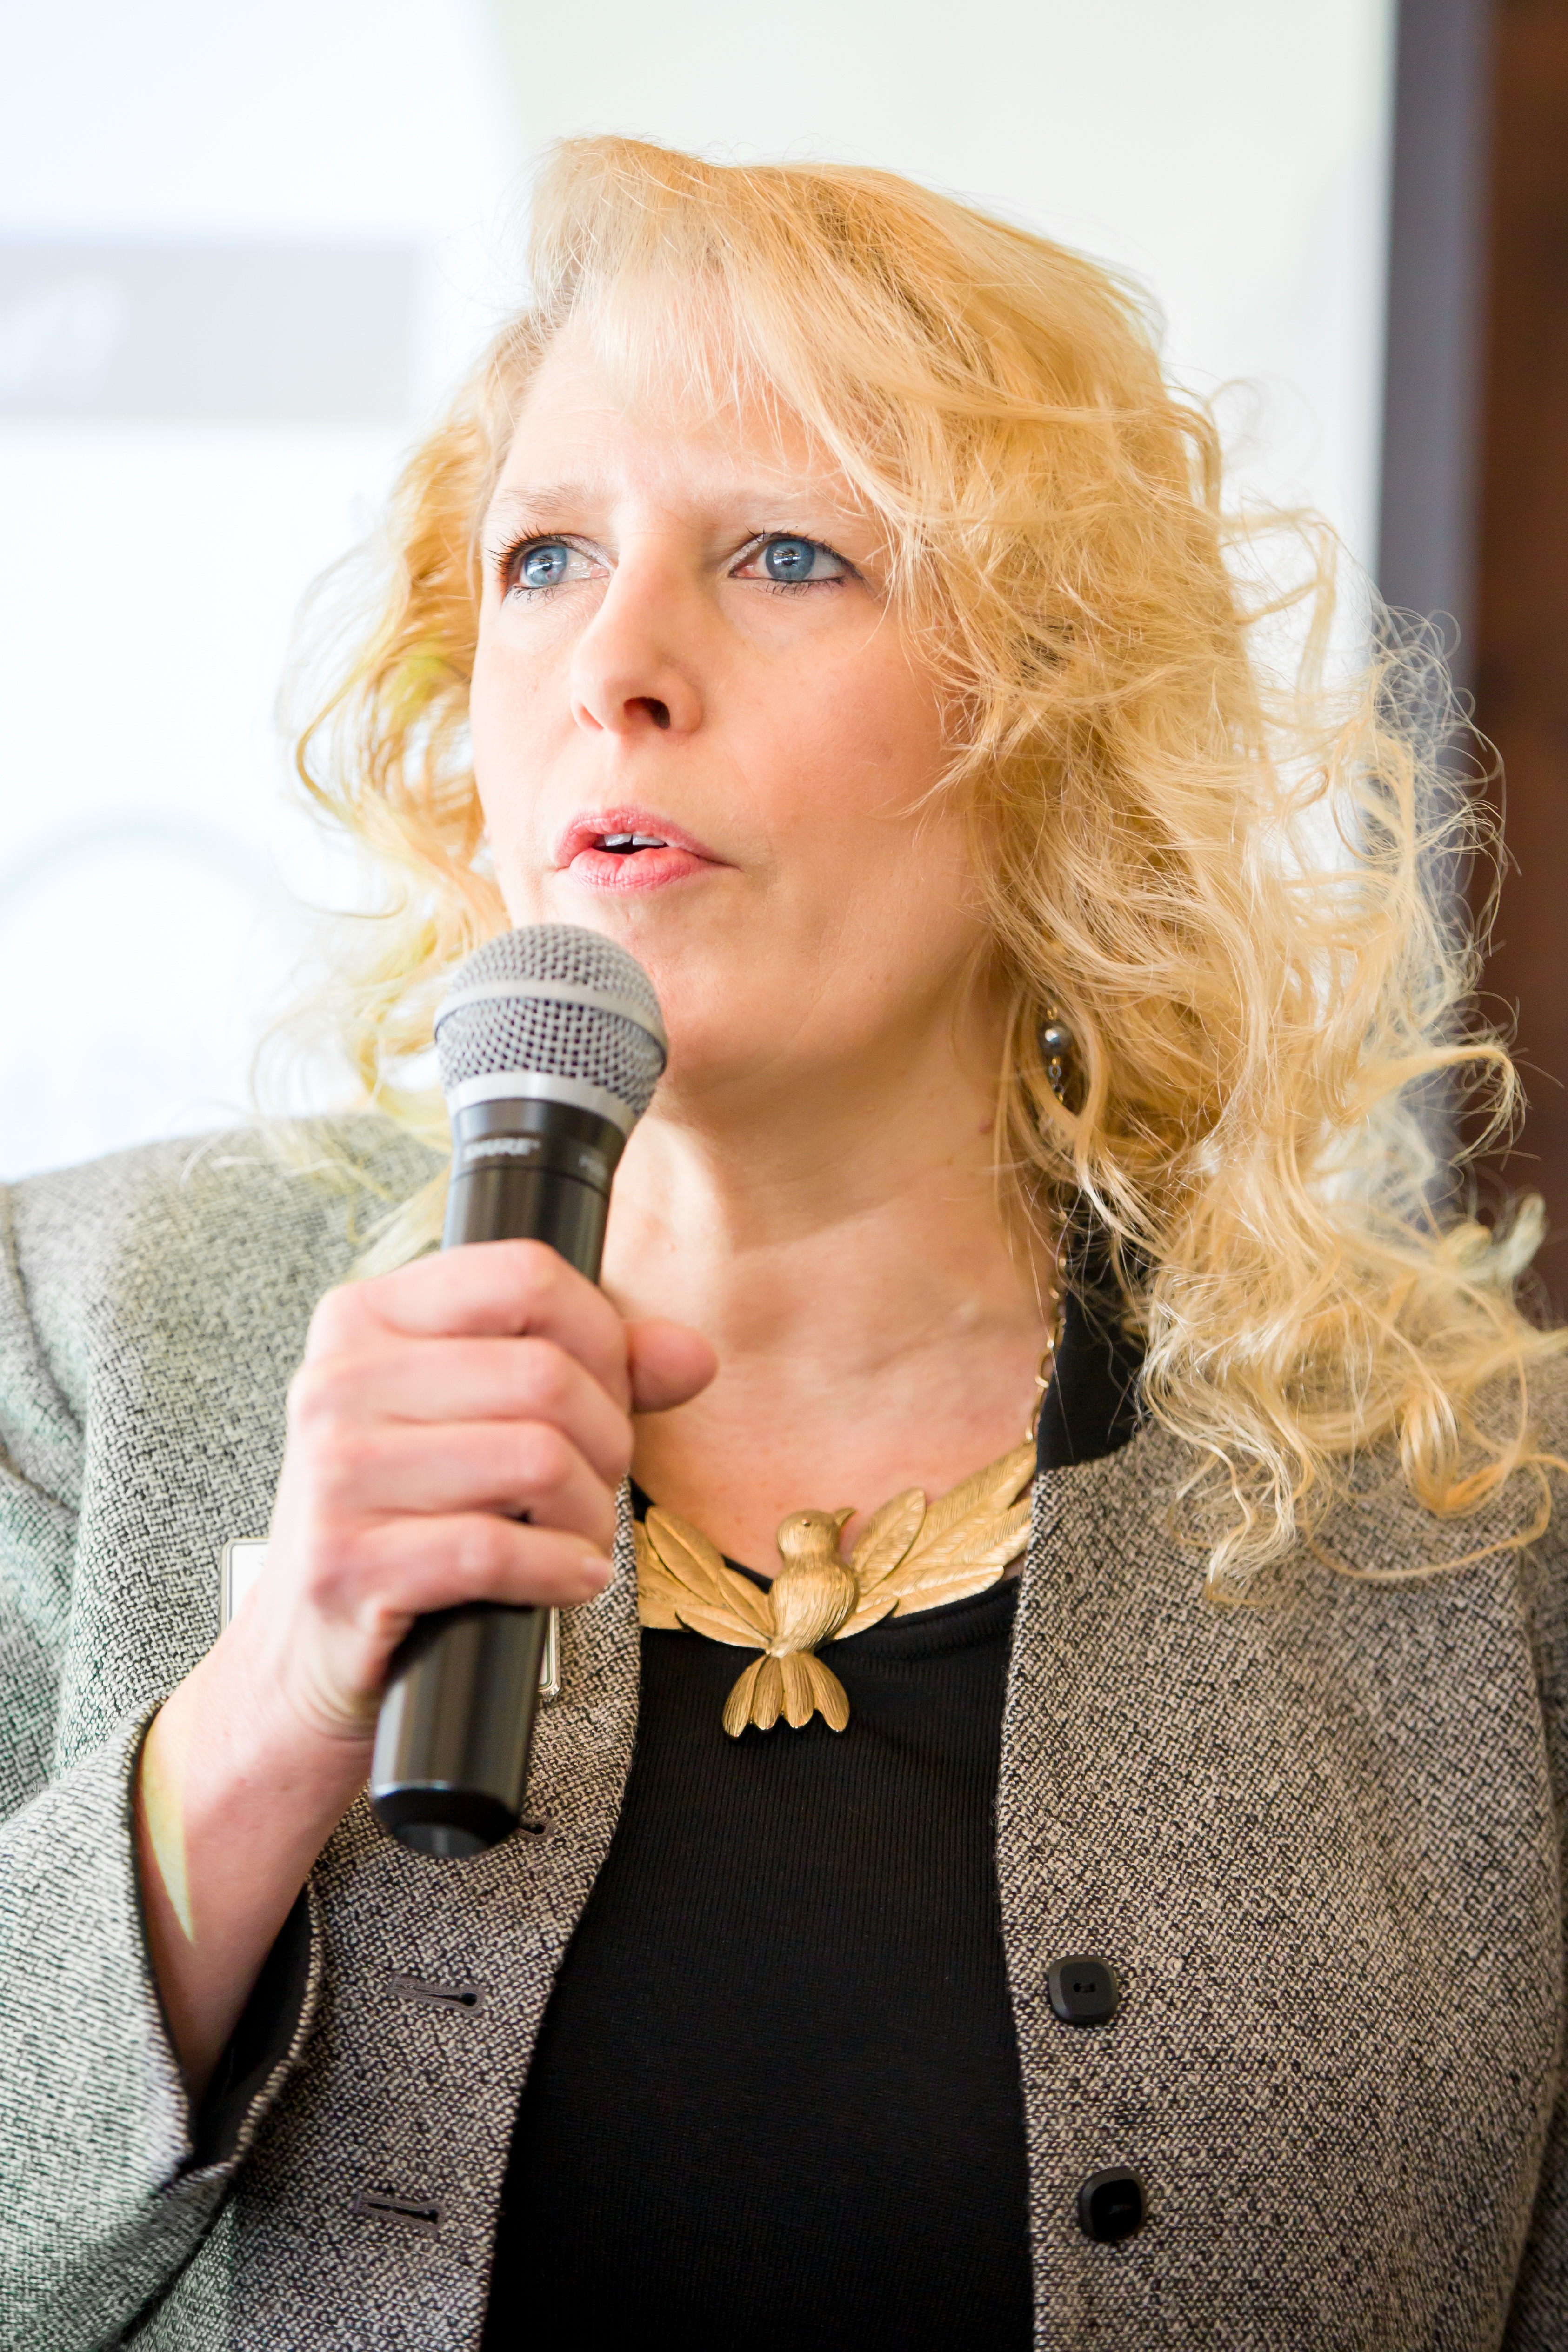
person, girl, hair, meeting, singer, audience, portrait, model, training, fashion, professional, business, speaker, clothing, lady, lip, hairstyle, long hair, education, face, nose, eye, singing, skin, beauty, speech, blond, conference, event, lecture, presentation, teaching, seminar, photo shoot, brown hair, portrait photography, human hair color